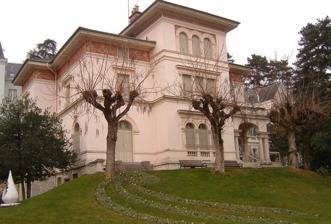
Building: Faure Museum (Aix-les-Bains)
Country: France
Year built: 1949
45°41′31″N 5°54′57″E / 45.69194°N 5.91583°E / 45.69194; 5.91583 Art museum in boulevard des Côtes, Aix-les-Bains Museum Faure Faure Museum at Aix-les-Bains Location within France Established 1949 Location Villa les Chimères 10 boulevard des Côtes 73100 Aix-les-Bains Coordinates 45°41′31″N 5°54′57″E / 45.691944°N 5.915833°E / 45.691944; 5.915833 Type Art museum Visitors 15 437 (2003) Curator André Liatard Website www .aixlesbains .fr /culture /musee _faure The Faure Museum is an art museum situated at Aix-les-Bains in France in the department of Savoie . It is a museum of France, according to the law  n°2002-5 of January 4, 2002. It was founded in 1949 and comprised initially artworks from the private collection of Doctor Jean Faure (1862–1942), bequeathed to the city. The Faure Museum possesses the second collection in France of works by Rodin and the second collection of Impressionist paintings of France. Infrastructures Building The Faure Museum is installed in a villa of Italian style, The Villa des Chimères (Villa of the Pipe Dreams). It was constructed in 1902. This building is of Genoese style from the 19th century. It possesses an entry surround by two columns. Its facade is decorated by a painted border representing stylized pipe dreams. The museum is open to the public, and wheelchair-accessible throughout. Garden The museum proposes a freely accessible garden to the public. There are several artworks in the garden among which a statue of Alfred Boucher and a statue of Mars Vallett , Enfants sous la neige (Children under the snow). Collections The Faure Museum shelters the collections constituted by Doctor Faure, between the two world wars, composed of Impressionist paintings and sculptures, gathered along with his Parisian frequentations and particularly with the Parisian art dealer André Shoeller. Sculpture The Faure Museum possesses the second collection in France of works of Rodin (33 sculptures and studies) Paintings A remarkable collection of Impressionist paintings—and works by painters close by Impressionism, as those of Romanticism , Post-Impressionism and Symbolism —was gathered, mainly by Doctor Faure, and further enriched with time by new acquisitions. One can admire works of painters such as Corot , Boudin , Jongkind , Ravier , Puy , Cézanne , Sisley , Pissarro , Degas , Bonnard , Vuillard , Lebourg , Lebasque , Marquet , Robert Louis Antral , Charles Cottet , Jules Desbois , Edmond Aman-Jean , John Singer Sargent , Victor Vignon , Constant Troyon , Stanislas Lépine and also Adolphe Monticelli , Georges Michel , Jean Victor Bertin , Claude-Max Lochu ... La Seine à Argenteuil by Alfred Sisley , 1872 Among the works in the collection: Judith Gautier by John Singer Sargent Paysage à Montgeron , Camille Corot Vue de Bonnières , Paul Cézanne Plage à Trouville , Eugène Boudin Pommier sous le soleil , Camille Pissarro L'écuyère , Pierre Bonnard Danseuses mauves , Edgar Degas La Seine à Argenteuil (1872), Alfred Sisley Aix les Bains depuis le Boulevard des Anglais and Portrait d'Auguste Rodin , Claude-Max Lochu Other A body of memories of the stays in Aix-les-Bains of the poet Lamartine , in particular the reconstruction suggestive of his room in the pension Perrier where he lived in 1816 at the time of his meeting with Julie Charles. A collection of earthenwares and of ceramics, coming from the first museum of Aix-les-Bains, founded in 1872 by the painter and printmaker Ludovic Napoléon Lepic, friend of Degas. An eclectic collection of paintings and sculptures of the 17th to 20th century including Foujita , Fantin-Latour , Hayez , Carpeaux , Alfred Boucher , and Barye . Expositions temporaries Statue by Alfred Boucher in the garden The museum Faure organizes five temporary expositions per year. Here below a list of expositions having been organized within the museum: 1987 : Jean-Michel Alberola 1999 : Julien Bouvier 2000 : Claude-Max Lochu 2001 : Catherine Viollet 2004 : Henriette Deloras 2006 : 12 artists around Michel Butor 2007 : Around Guernica , preparatory drawings from the painter Picasso for his monumental picture Guernica . Attendance Attendance of the museum calculated in number of entries. 2000: 10 782 entries 2001: 13 272 entries 2002: 13 018 entries 2003: 15 437 entries Anecdotes November 16, 1981, the museum was the target of a burglary . Two pictures of high value disappeared, one by Camille Pissarro and one by Renoir . On May 2, 2003, the curator of the museum, André Liatard, was warned by Sotheby's New York of the sale of a picture by Pissarro entitled Le marché aux poissons (monotype of 20 x 15 cm) that by vigilance had been identified in the database of the Art Loss Register . The sale was then blocked at the request of the curator. An investigation started. It showed Emile Guelton had sold the painting at a gallery of art of San Antonio for $6,000 to $7,000. This salesman was known for flights of works of art. The city of Aix-les-Bains made efforts to recover the stolen work. The duality of the legislations of the United States and France in the matter being complex, the city decided to propose a sum of 4 750 € to recover the picture and compensate the current owner in the US. The New York court should soon take a decision. In case of acceptance, the picture will be able to be recovered at the embassy of the United States in Paris. See also Wikimedia Commons has media related to Musée Faure (Aix-les-Bains) . Aix-les-Bains References ^ a b c d Website of Ministère de la Culture ^ Federation national of offices of tourism and syndicats d'initiative - Aix-les-Bains office du tourisme Archived 2008-09-29 at the Wayback Machine ^ according to the museum notice ^ Mémento du tourisme 2004 par Rhône-Alpes Tourisme ^ a b c Le Dauphiné Libéré Edition of 07/03/2008 - p. 32 External links Aix-les-Bains Musée Faure Museum presentation on the official site of the city hall d'Aix-les-Bains. Internet page on the museum Faure and its expositions in course. The museum Faure on the cultural site Evene.fr. Information on the site of the Ministry of the Culture. Authority control databases International VIAF National United States France BnF data